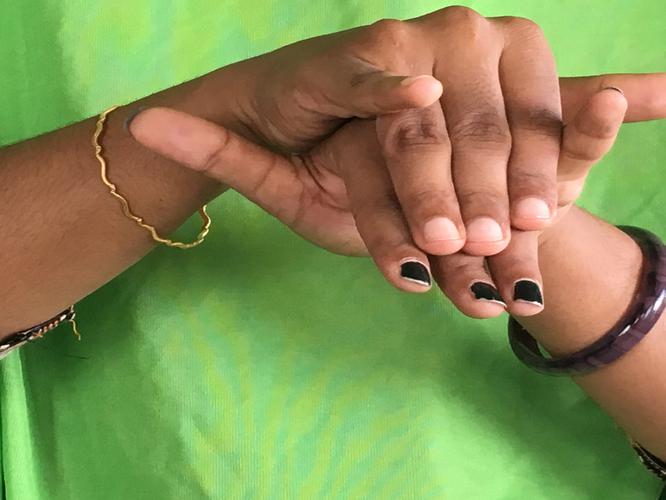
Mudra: Varaha
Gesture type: double_hand